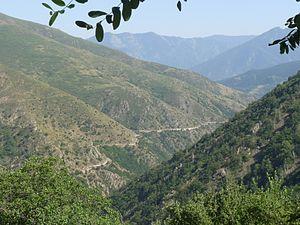
Les Garrotxes vues de Railleu, Pyrénées-Orientales, France
Railleu est une commune française, située dans le département des Pyrénées-Orientales en région Occitanie.
Les Garrotxes sont une petite région naturelle située dans la partie orientale des Pyrénées, dans le département français des Pyrénées-Orientales. Faisant partie du Conflent, les Garrotxes sont constituées des cinq communes de Caudiès-de-Conflent, Sansa, Railleu, Ayguatébia-Talau, Oreilla, ainsi que d'une part de la commune d'Olette.